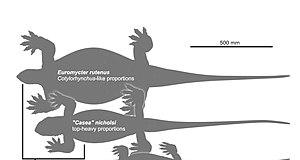
Euromycter est un genre de synapsides Caseidae ayant vécu dans le sud de la France à la fin du Permien inférieur ou au début du Permien moyen, soit quelque part entre 290 et 268 millions d’années. L’holotype et unique spécimen connu inclus le crâne complet avec les mâchoires inférieures et l’appareil hyoïde, six vertèbres cervicales avec le proatlas, la partie antérieure de l’interclavicule, la clavicule droite partielle, la partie postérieure du coracoïde droit, la tête distale de l’humérus droit, les radius gauche et droit, l’ulna gauche et droit, et la main gauche complète. Il fut collecté en 1970 par Denise Sigogneau-Russell et Donald E. Russell au sommet du Membre M1 du Groupe du Grès Rouge, près de la commune de Valady dans le nord de l’Aveyron. En 1974, ses découvreurs l’attribuèrent à une nouvelle espèce du genre Casea, Casea rutena. Plus récemment, Robert R. Reisz et des collègues ont reclassés cette espèce dans un genre qui lui est propre, Euromycter, avec la nouvelle combinaison Euromycter rutenus. Les éléments connus du squelette suggèrent une taille comprise entre 1,70 m et 1,80 m de longueur pour ce spécimen.